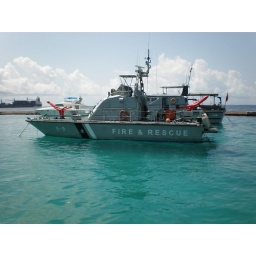
walking by the jettys in male